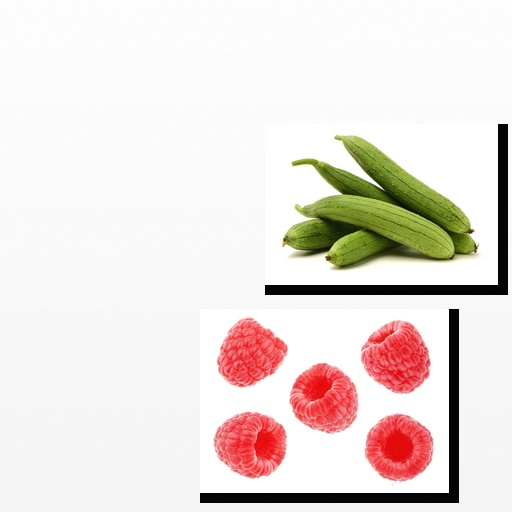
Food items: ridge_gourd, raspberry